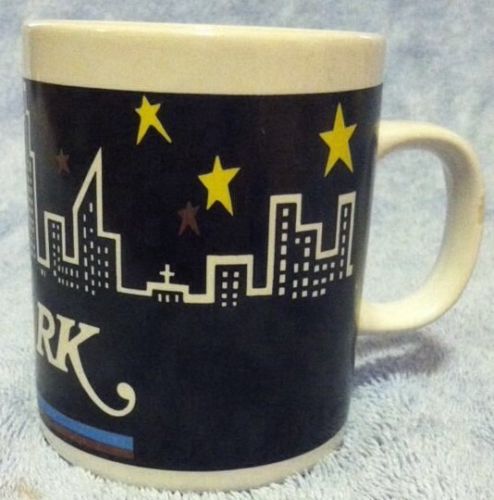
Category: mug